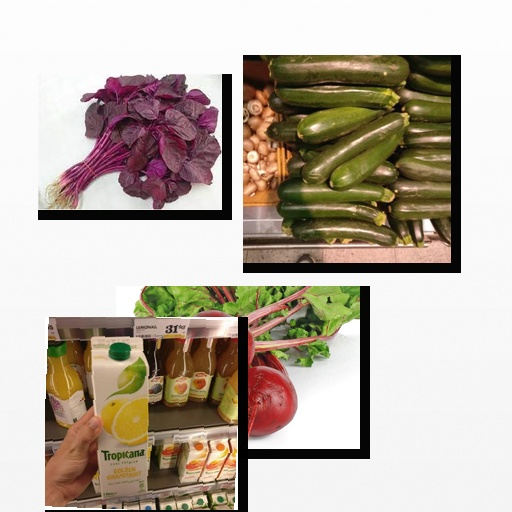
Food items: beetroot, golden_grapefruit_juice, amaranth, zucchini